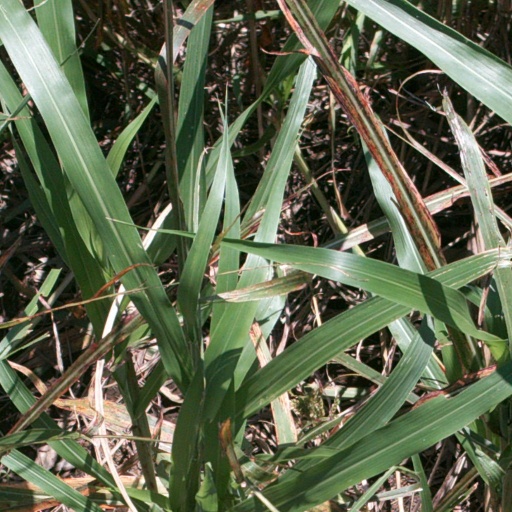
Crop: sorghum